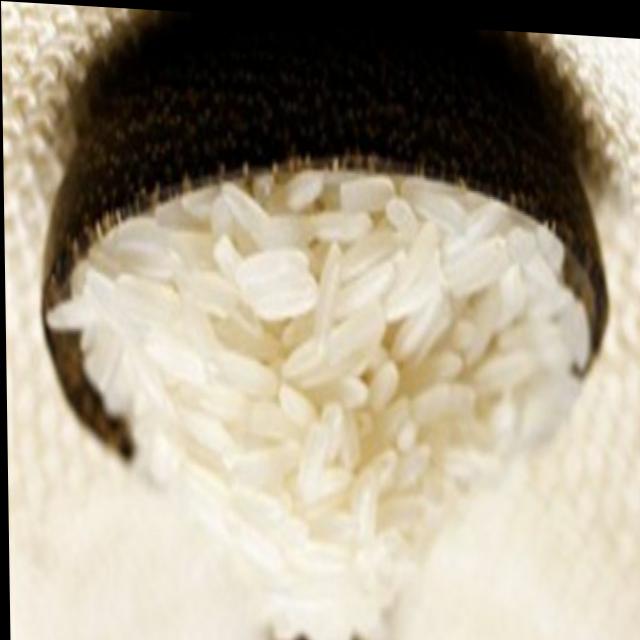
Dish: white_rice